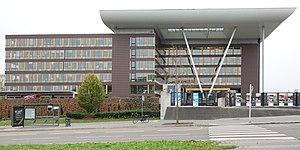
Bâtiment Agora du Conseil de l'Europe à Strasbourg (Bas-Rhin, France).
Le Conseil de l’Europe est une organisation intergouvernementale instituée le 5 mai 1949 par le traité de Londres. C’est une organisation internationale qui rassemble environ 830 millions de ressortissants de 47 États membres, par le biais des normes juridiques dans les domaines de la protection des droits de l'homme, du renforcement de la démocratie et de la prééminence du droit en Europe. Le Conseil de l'Europe est doté d’une personnalité juridique reconnue en droit international public.